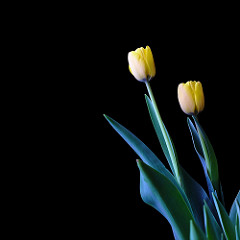
Flower: tulip